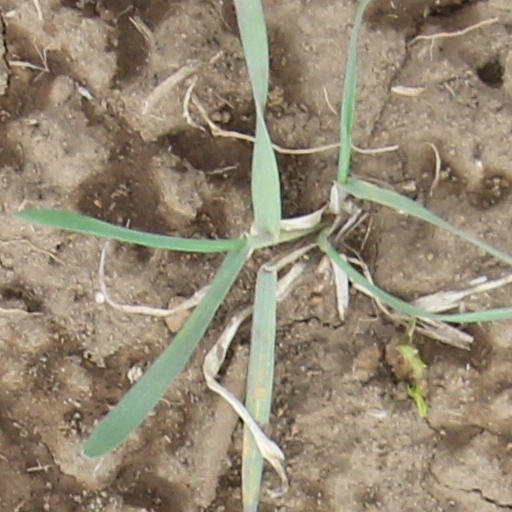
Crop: wheat